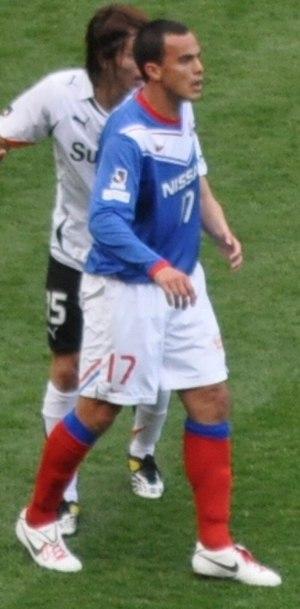
Pablo Bastianini est un footballeur argentin né le 9 novembre 1982. Il est attaquant.